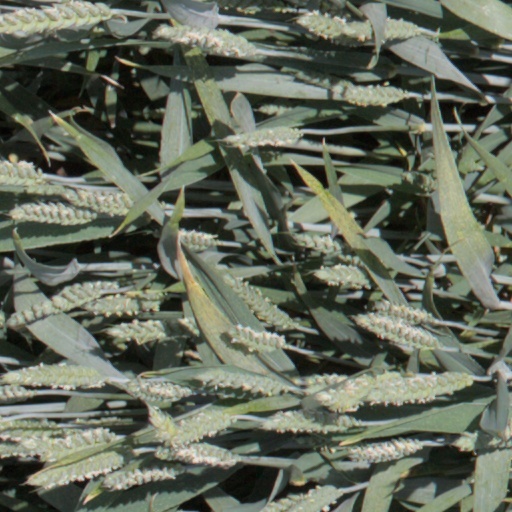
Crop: wheat